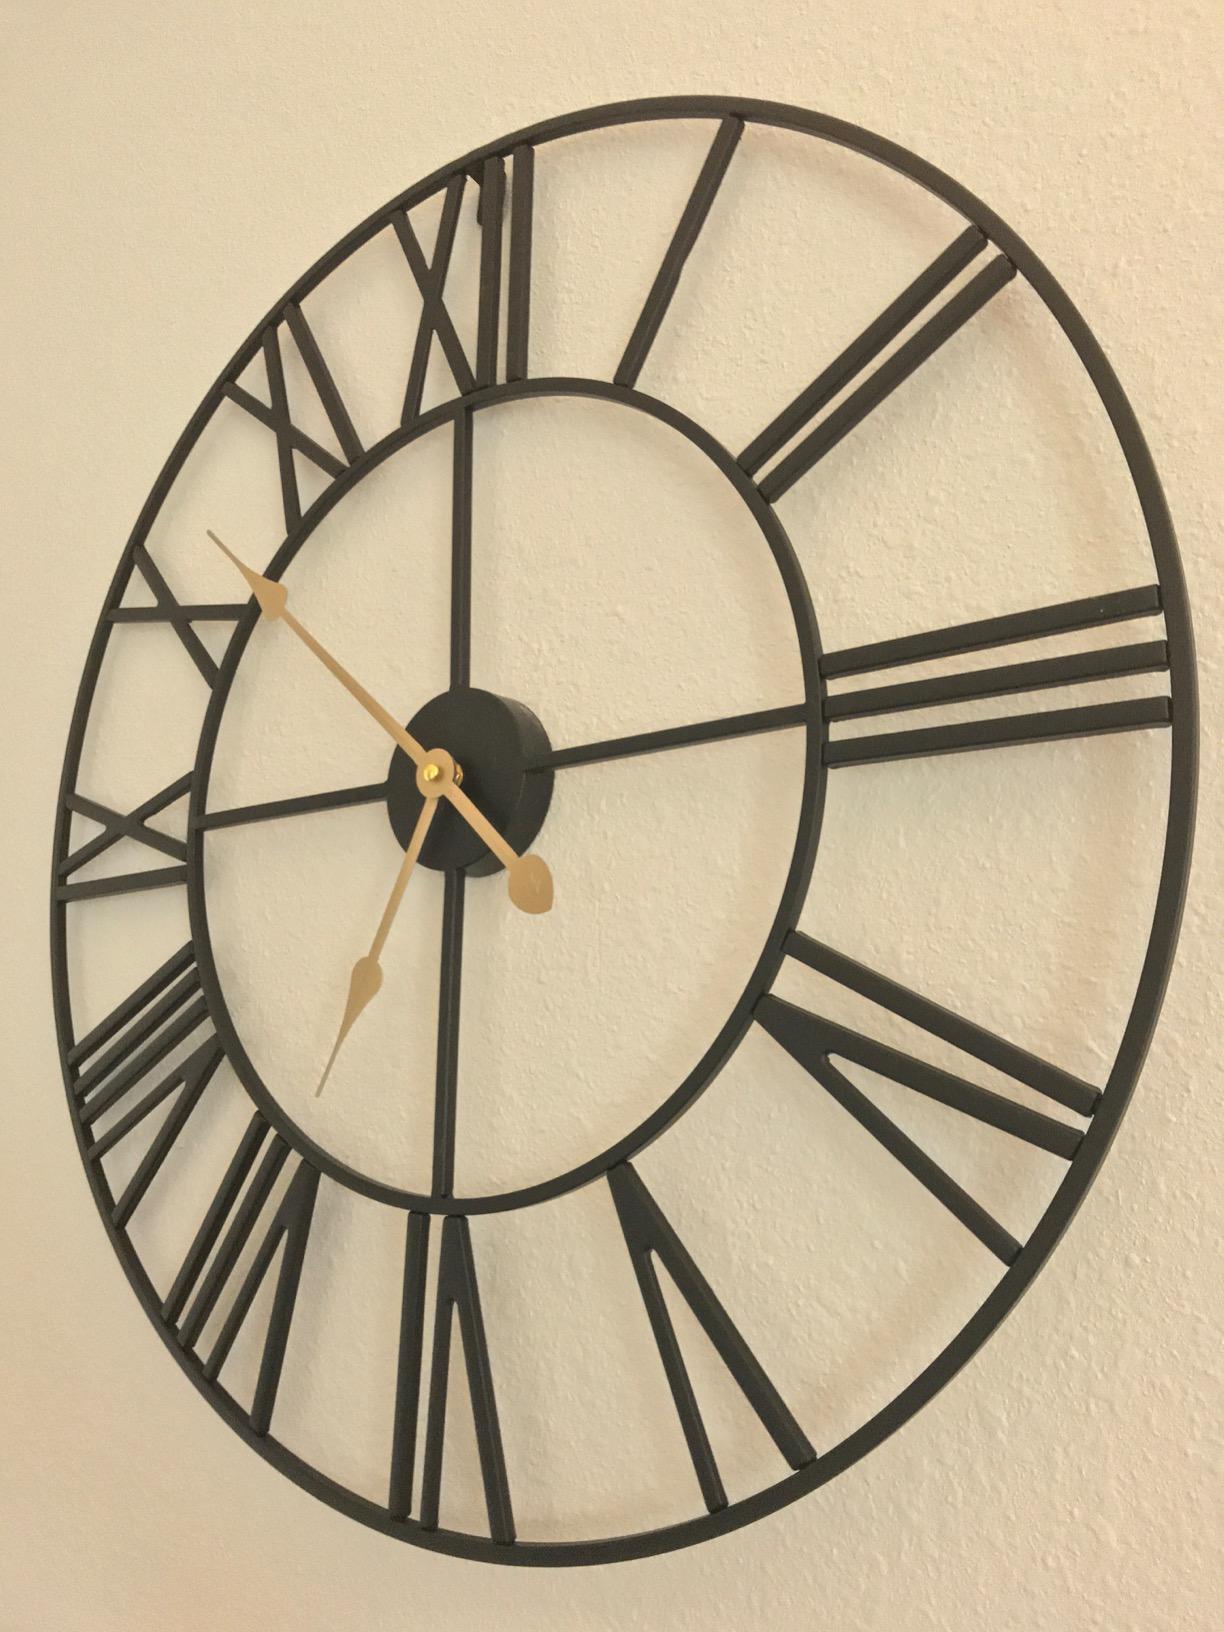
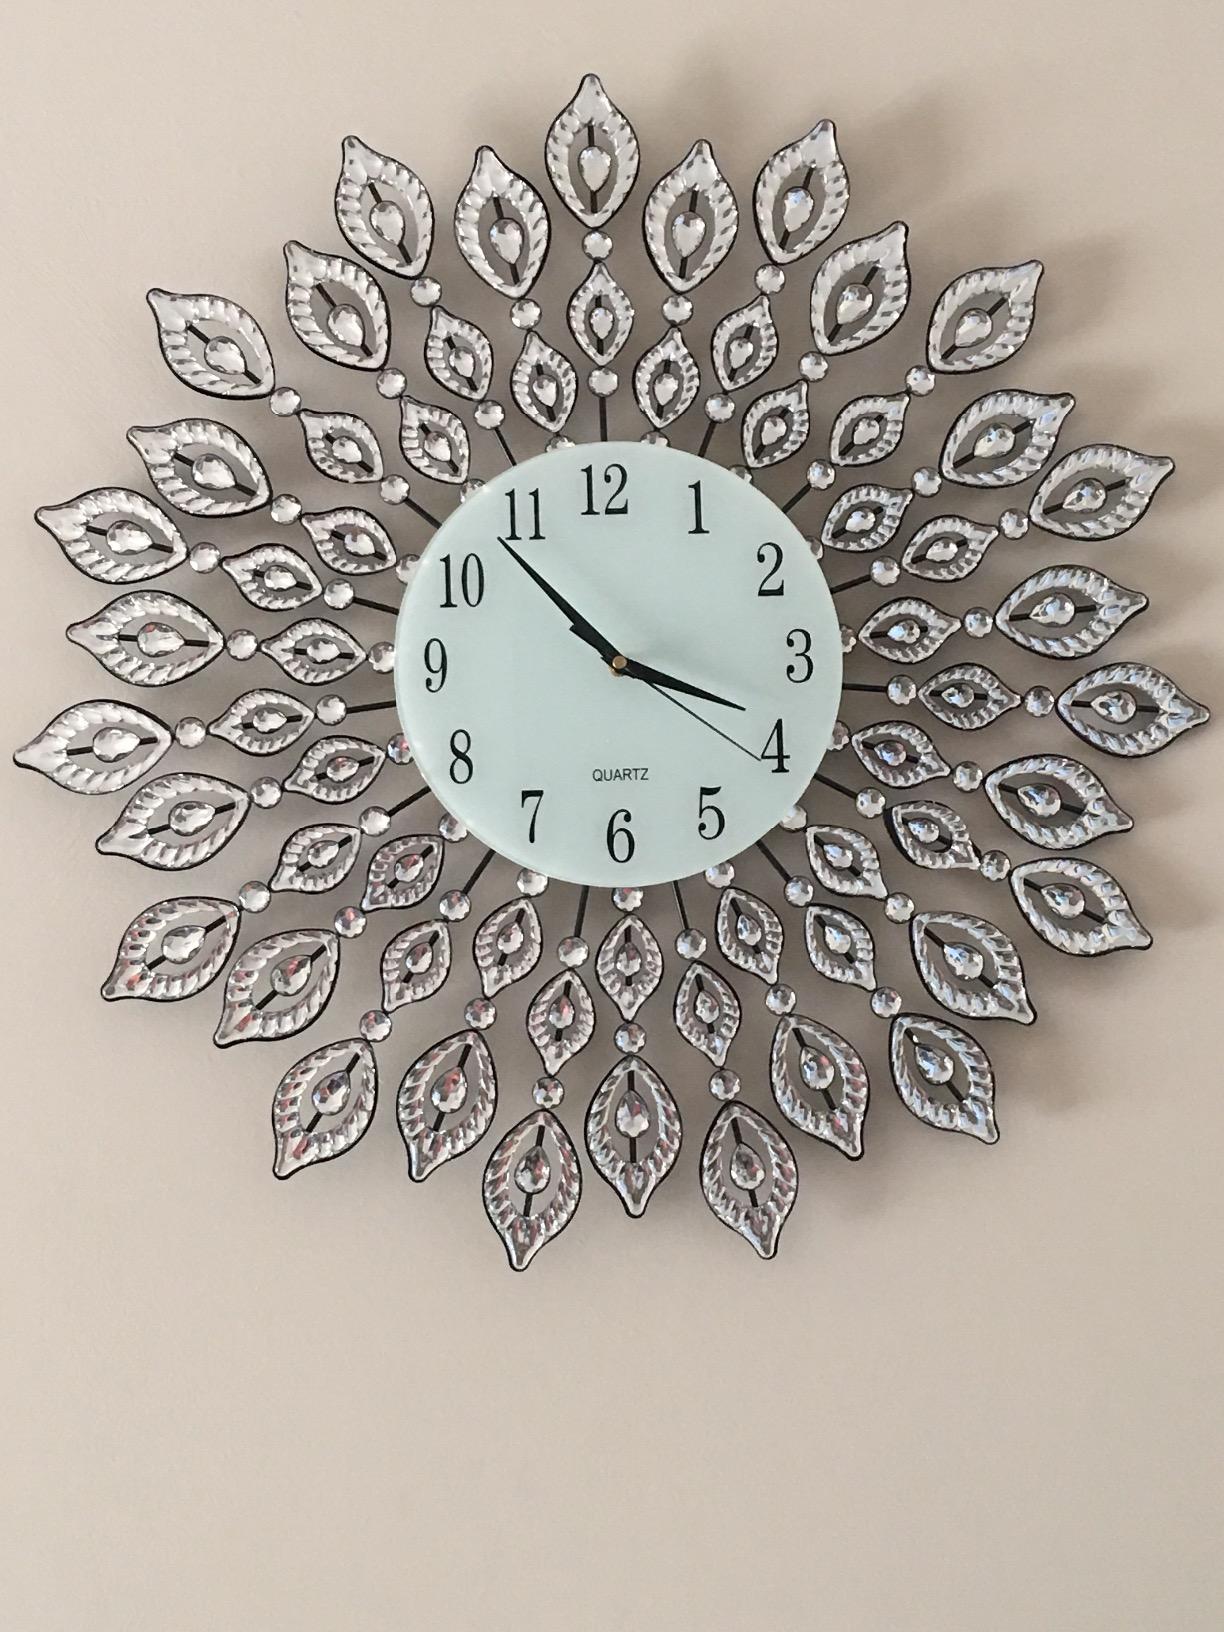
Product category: clock
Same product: no